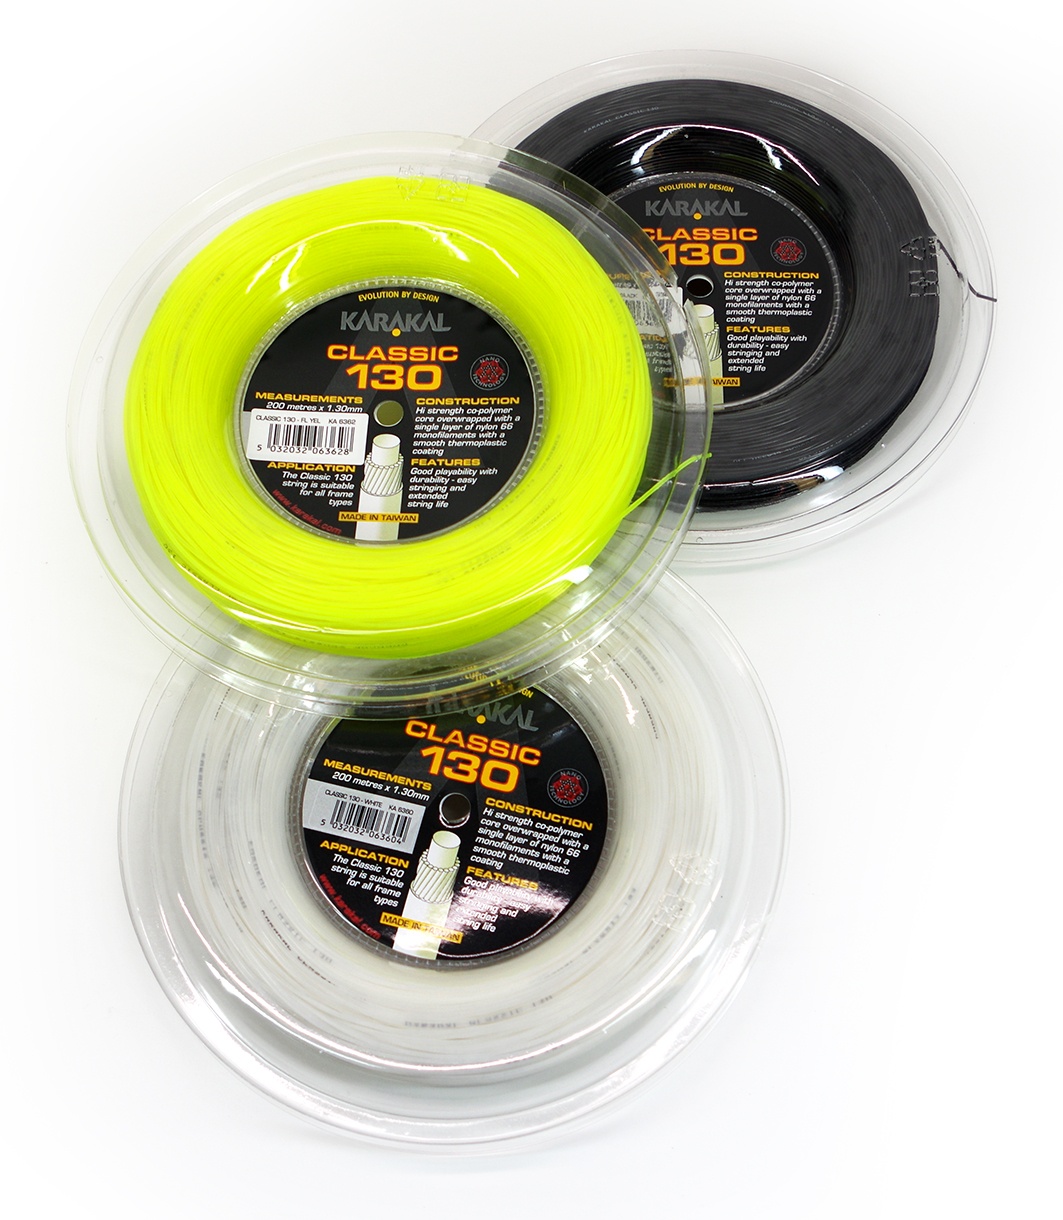
Karakal Classic 130 Squash Strings 200M Coil
Cordaje Squash Karakal Classic 1,30mm Bobina de 200m. Cordaje para raqueta de squash de 1,3 mm con núcleo de copolímero de alta resistencia, envuelto con una sola capa de monofilamentos de nailon 66 y un revestimiento termoplástico suave. bobina de 200M Núcleo de copolímero de alta resistencia Apto para todos los marcos. Buena jugabilidad con durabilidad Encordado fácil Vida útil prolongada de la cuerda 200 metros x 1,3 mm
Brand: Karakal MX
Category: Sporting Goods > Athletics > Racquetball & Squash